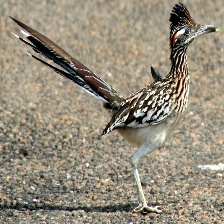
Species: ROADRUNNER
Scientific name: GEOCOCCYX